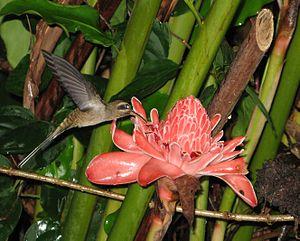
L'Ermite à long bec est une espèce de colibris. Il était auparavant appelé Ermite à longue queue.